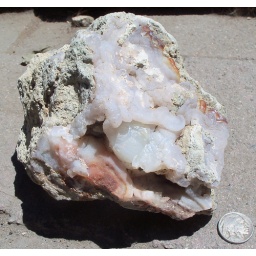
Found this in a road cut heading up to the Apache forest in Arizona.